Trinity College Chapel, Cambridge

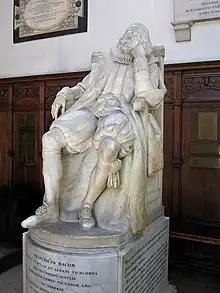
Statue of Francis Bacon by Henry Weekes

The chapel was begun in 1554–55 by order of Queen Mary and was completed in 1567 by her half-sister, Elizabeth I. The architectural style is Tudor-Gothic, with Perpendicular tracery and pinnacles. The roof is of an earlier style than the rest of the building, and may have been re-used from the chapel of King's Hall, the college which preceded Trinity on this site. Only the walls and roof are of Tudor date, but the walls were re-faced in ashlar in the 19th-century and present slate roof-covering is modern. The whole chapel was restored by Edward Blore in 1832 and further work took place between 1868 and 1873 when Arthur Blomfield added the vestry, Choir-room and porch, and the Chapel re-roofed, painted and glazed.